Russian occupation of Sumy Oblast

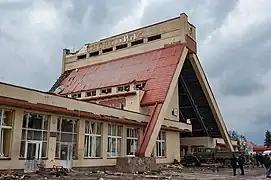
The destroyed railway station "Trostianets-Smorodino"

As part of an offensive towards Kyiv, columns of tanks from the Russian 4th Guards Tank Division first passed through Trostianets on 24 February, with no real plans of occupying the city. However, the offensive quickly began to stall due to Ukrainian resistance west and southwest of Trostianets, and the detonation of a bridge south of the city. As a result, Trostianets, which was first envisioned as "little more than a speed bump" in Russian plans to swiftly take Kyiv, was occupied by a garrison of Russian troops on 1 March.